21st Airlift Squadron

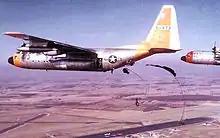
Lockheed C-130A-6-LM Hercules, "56-473", performing a parachute drop, with "56-493" in the distance.

In late 1956, the squadron moved to Naha Air Base, Okinawa, where it was re-equipped with Fairchild C-119 Flying Boxcars. With these tactical transports, it began flying missions to Taiwan and also to South Vietnam carrying personnel, equipment and supplies. In 1958, the squadron began to receive new Lockheed C-130A Hercules to replace the C-119s. For the better part of the next 40 years, the 21st would fly increasingly updated versions of the Hercules in Southeast Asia.